27th Lima Film Festival

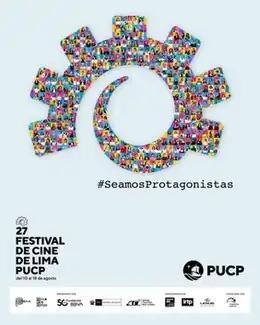
Official poster of the 27th Lima Film Festival

The 27th Lima Film Festival, organized by the Pontifical Catholic University of Peru, took place from 10–18 August 2023 in Lima, Peru. The awards were announced on 18 August 2023, with "Tótem" winning the Trophy Spondylus.